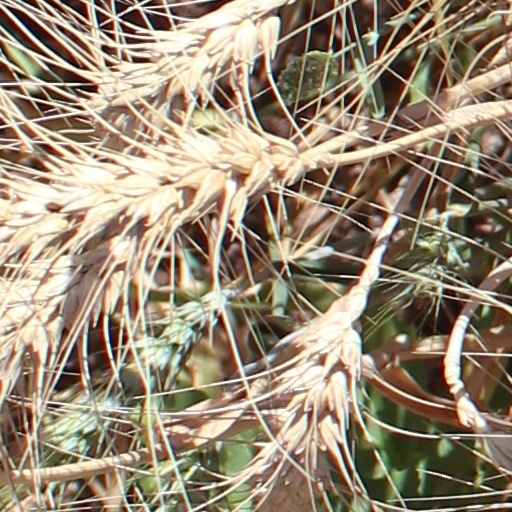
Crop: wheat